No Diamonds for Ursula

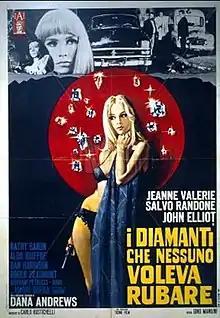

No Diamonds for Ursula is a 1967 Italian crime film directed by Gino Mangini and starring Jeanne Valérie, Salvo Randone and Dana Andrews.